Kunlun (mythology)

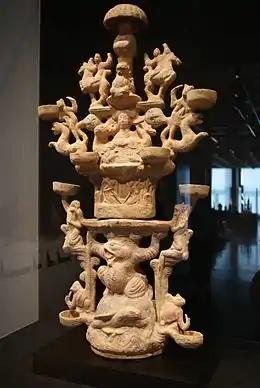
1st–2nd century lamp in the shape of Kunlun Mountain as the pillar of the sky, realm of the Queen Mother of the West (1st–2nd century CE).

The Kunlun or Kunlun Shan is a mountain or mountain range in Chinese mythology, an important symbol representing the "axis mundi" and divinity.